Roider Jackl

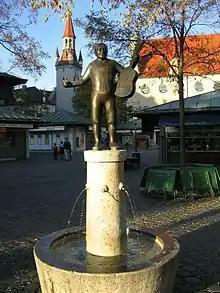
Roider Jackl fountain in Munich, Viktualienmarkt

Roider Jackl (17 June 1906 in Weihmichl – 8 May 1975 in Freising; real name: "Jakob Roider") was a German performer, singer, and folk singer, who performed in Bavarian language.